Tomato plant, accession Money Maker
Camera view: tilt-top (135 deg); turntable rotation: 30 degrees
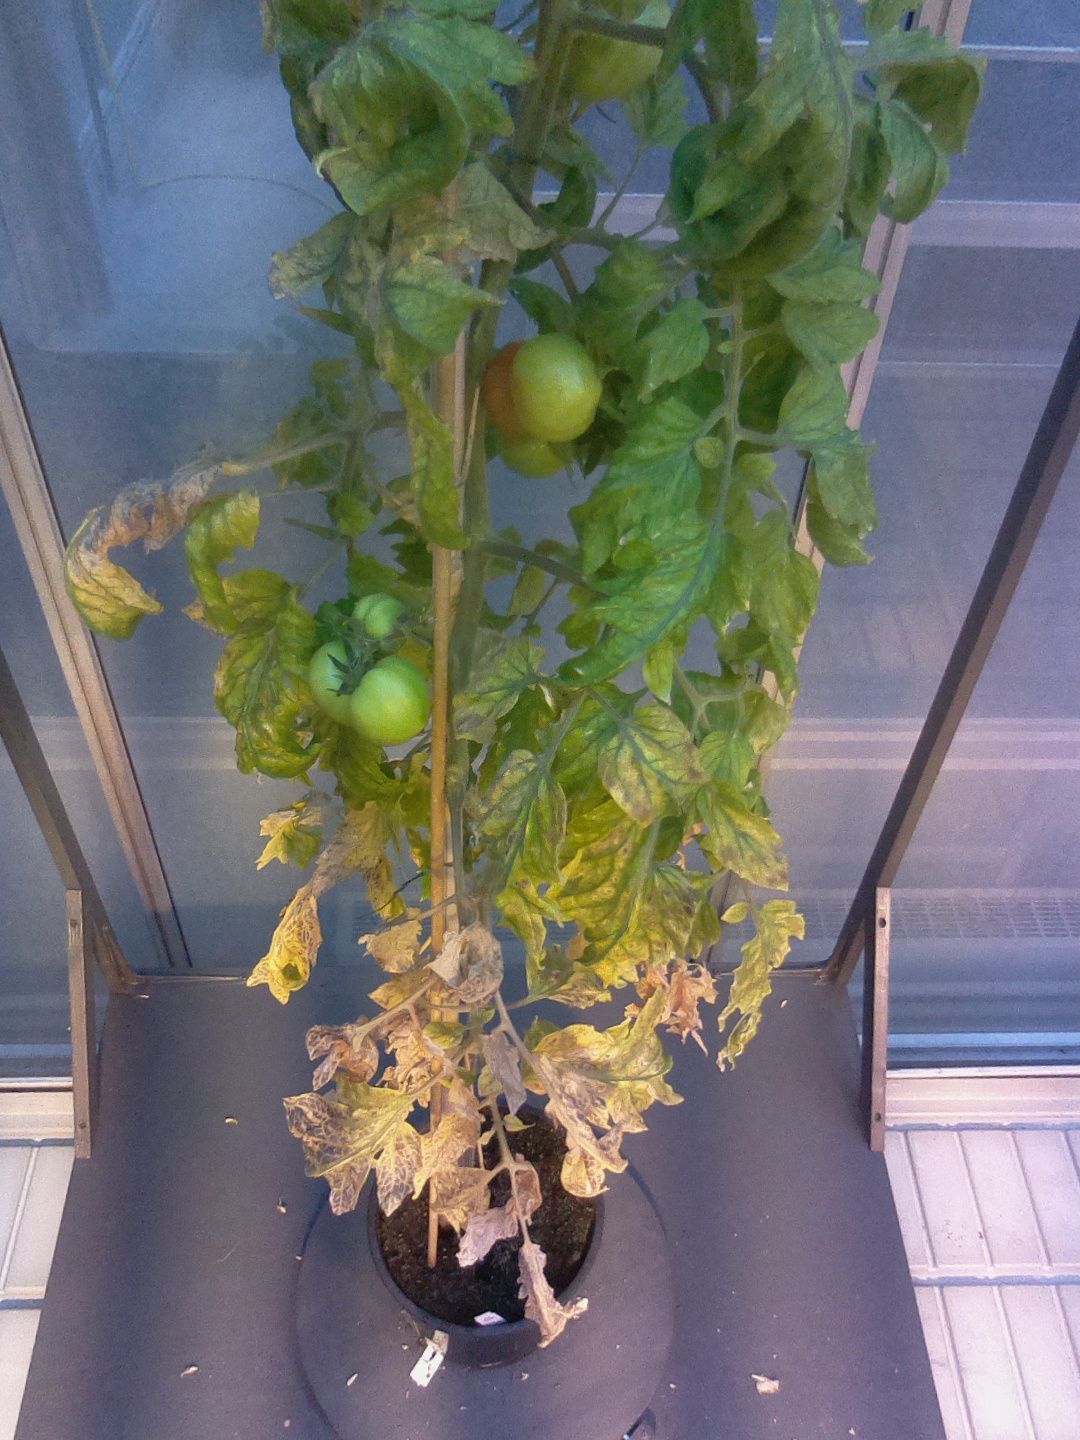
BBCH growth stage 81: 10%-20% of fruits show typical fully ripe color